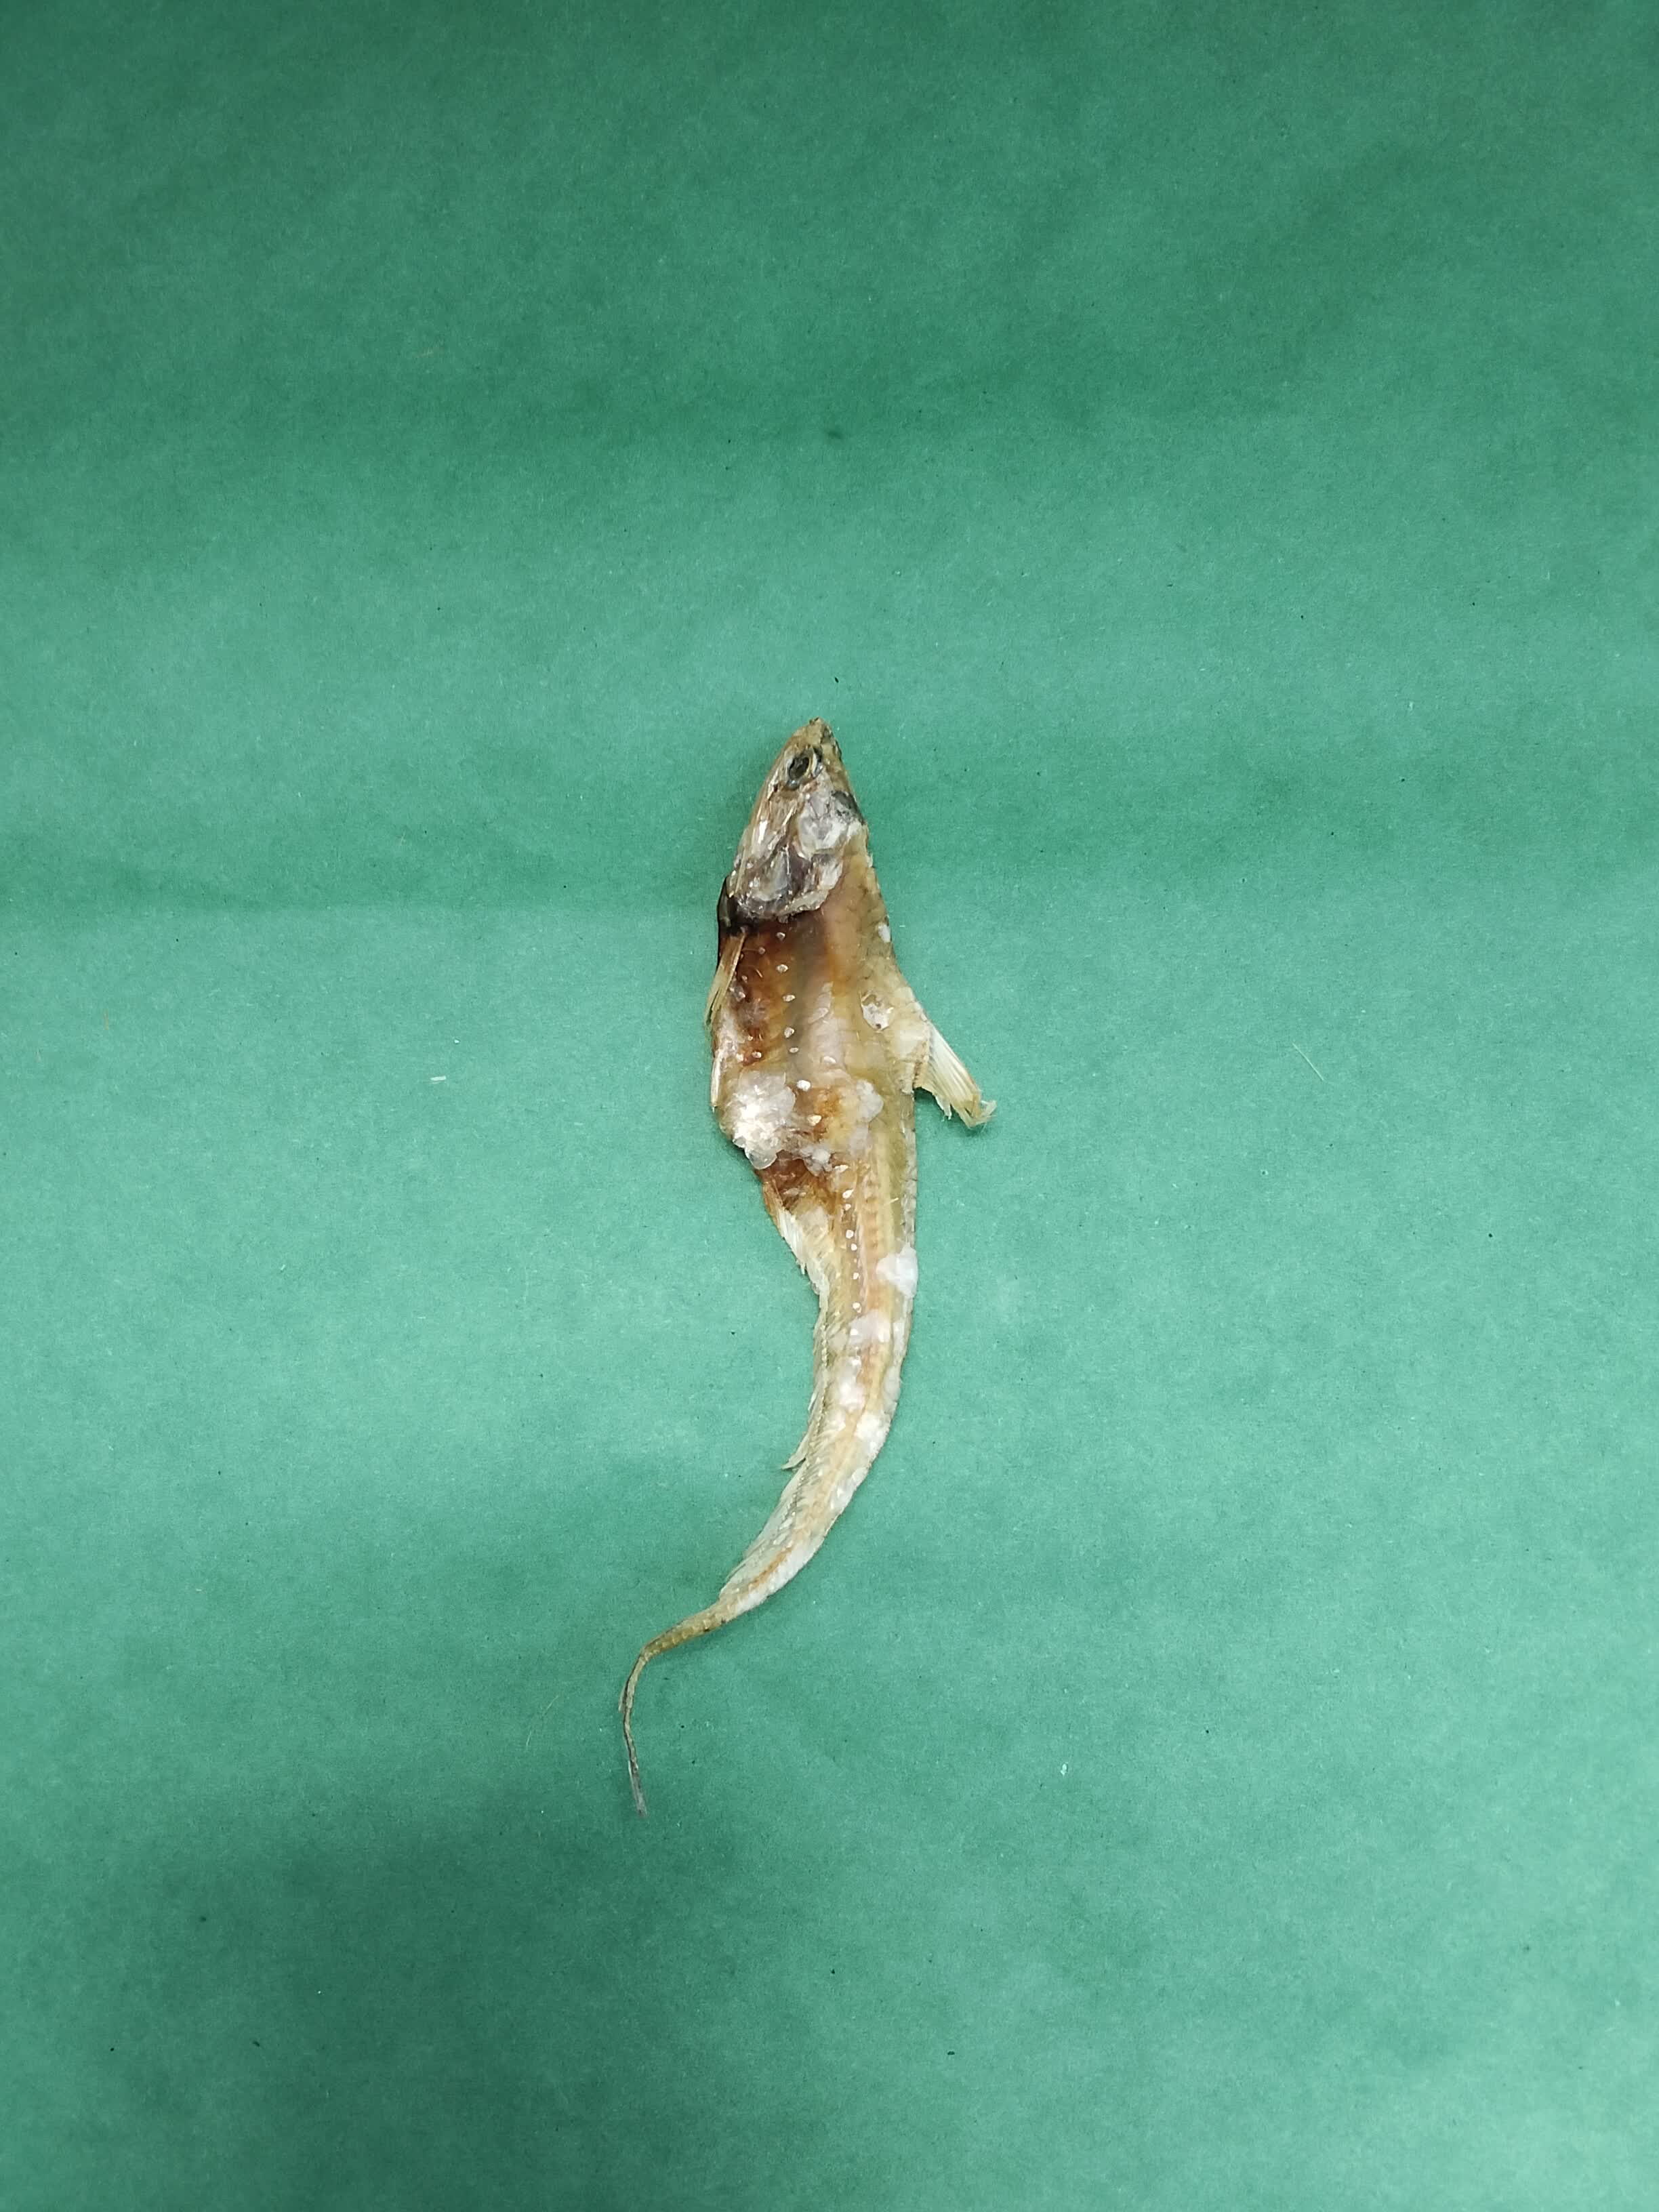
Species: Shundori